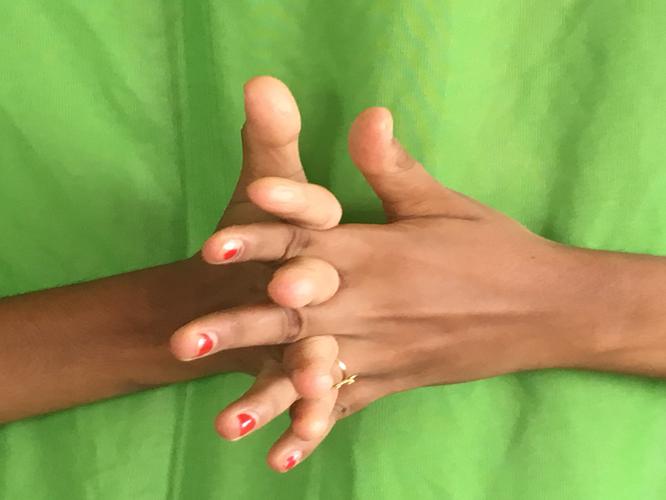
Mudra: Karkatta
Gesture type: double_hand